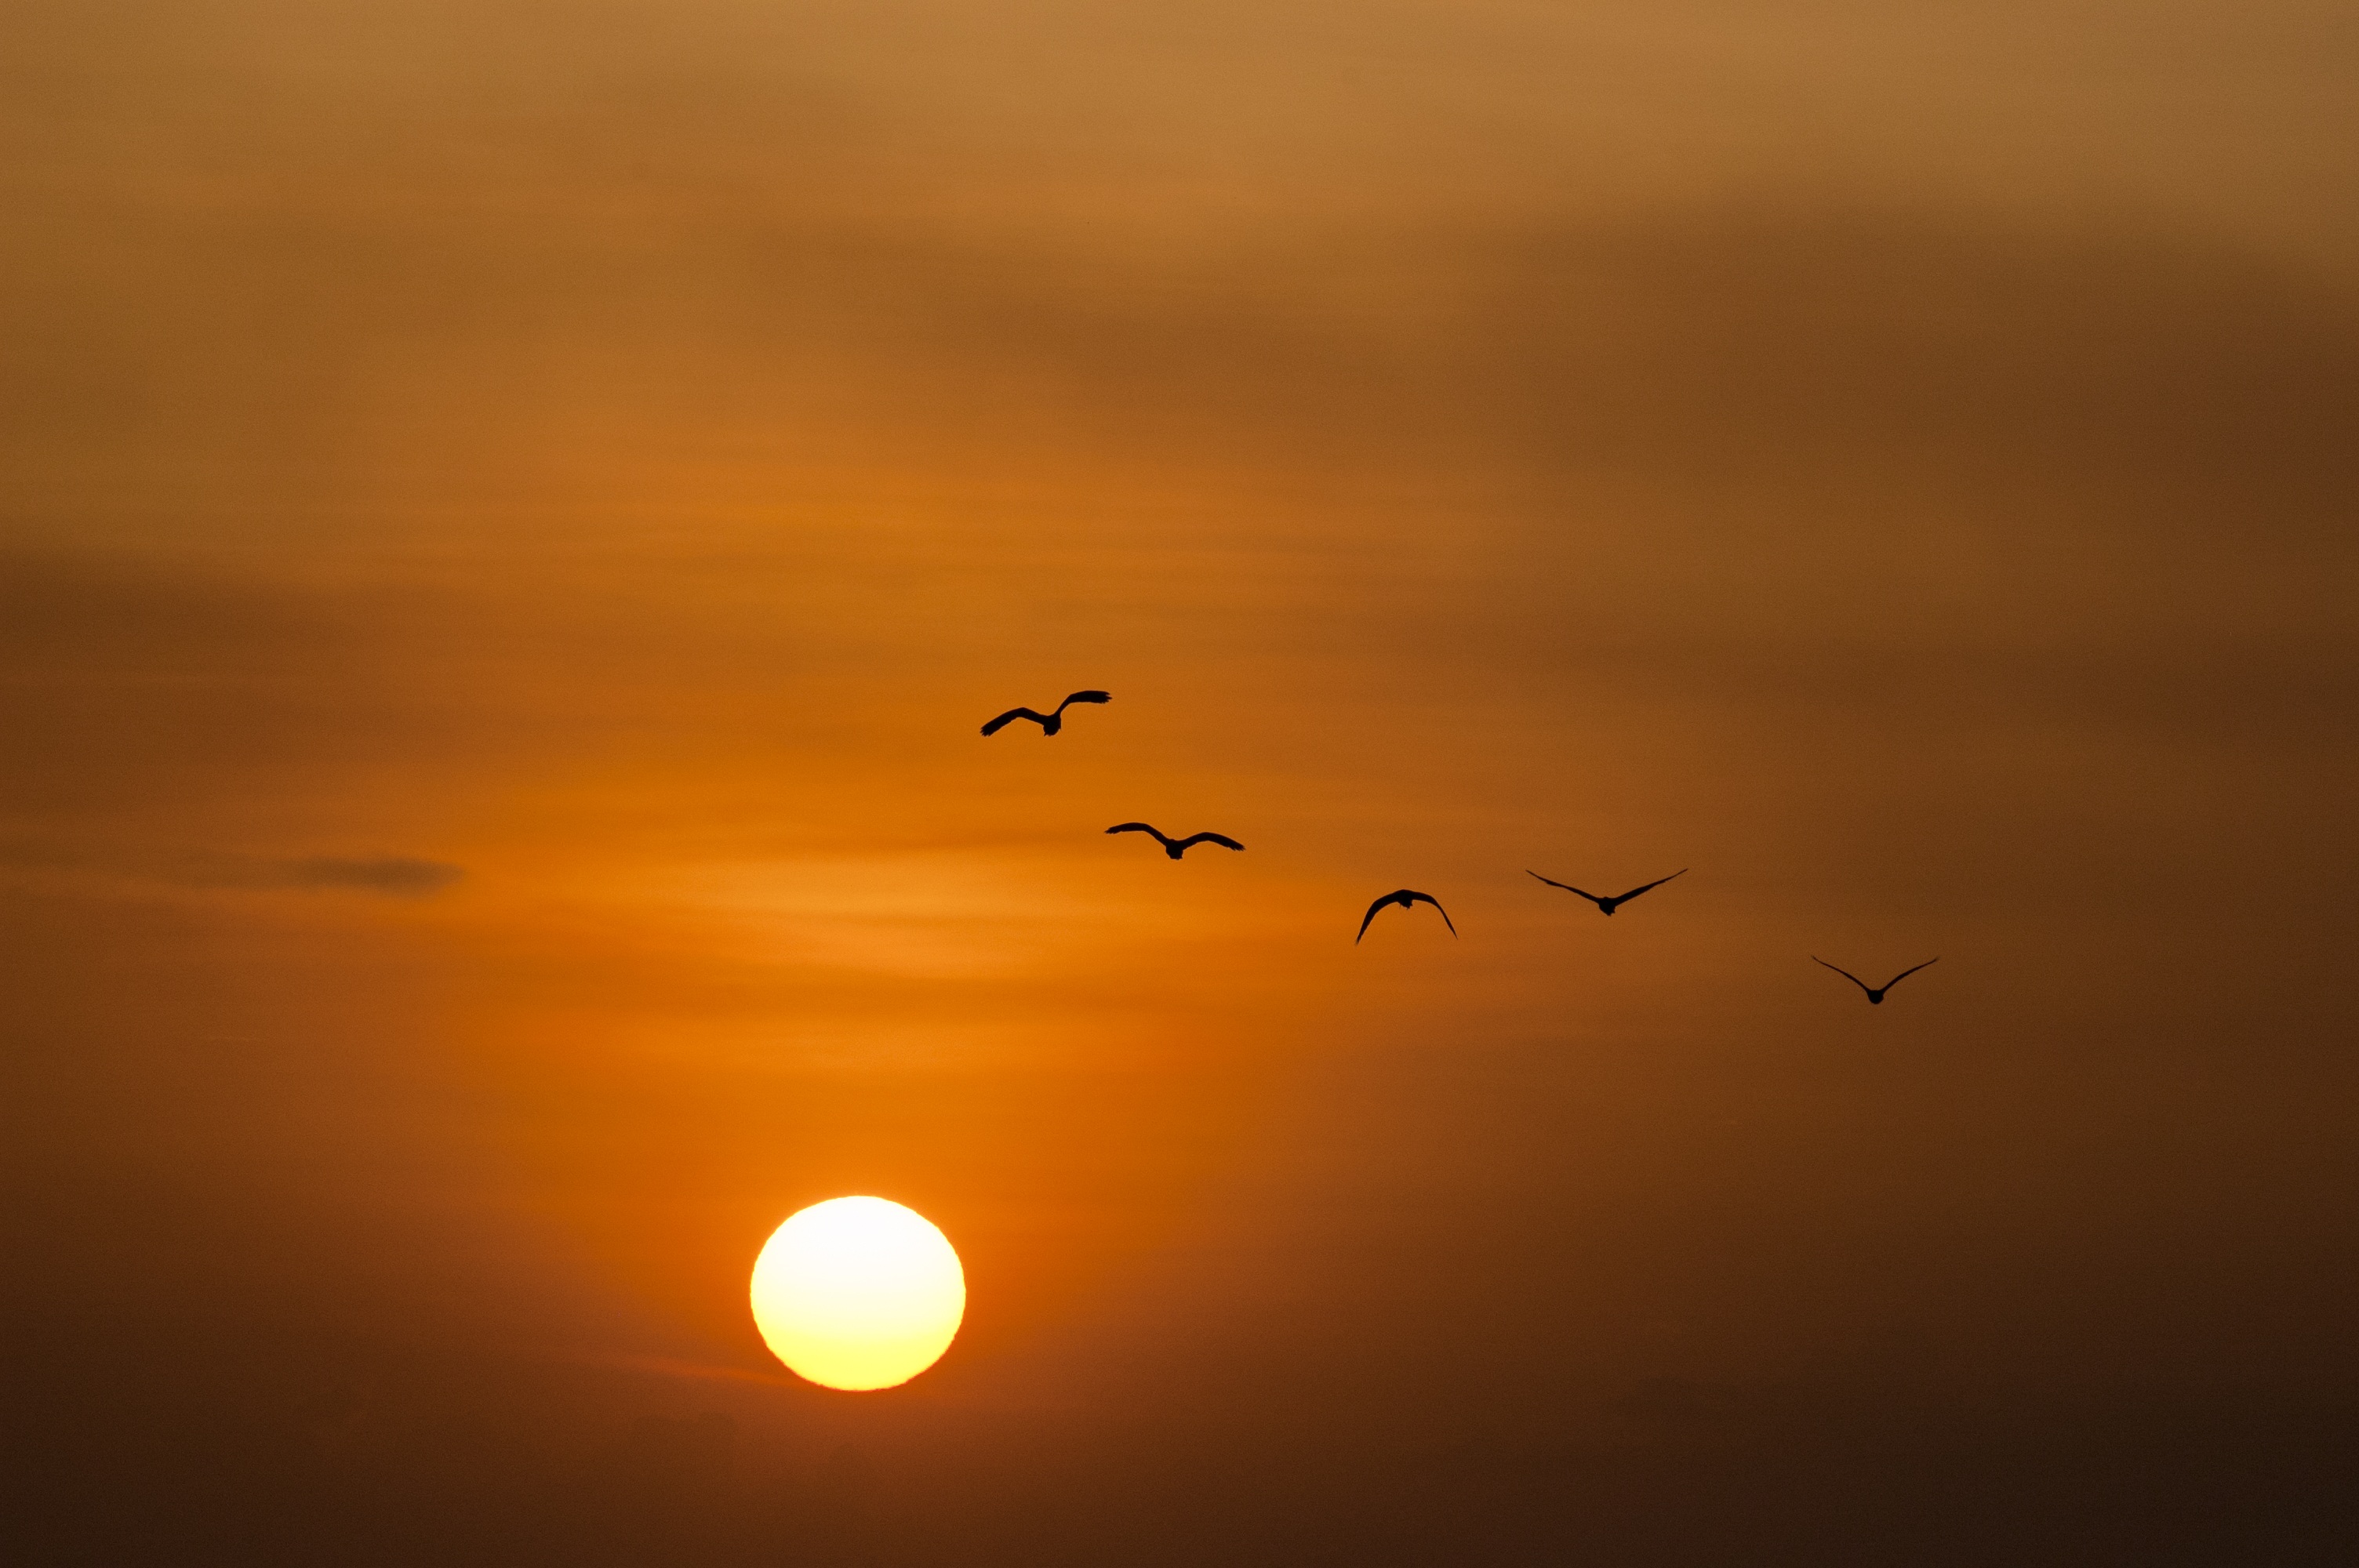
sea, horizon, wing, sky, sun, sunrise, sunset, sunlight, morning, dawn, dusk, evening, twilight, birds, bird migration, atmospheric phenomenon, animal migration